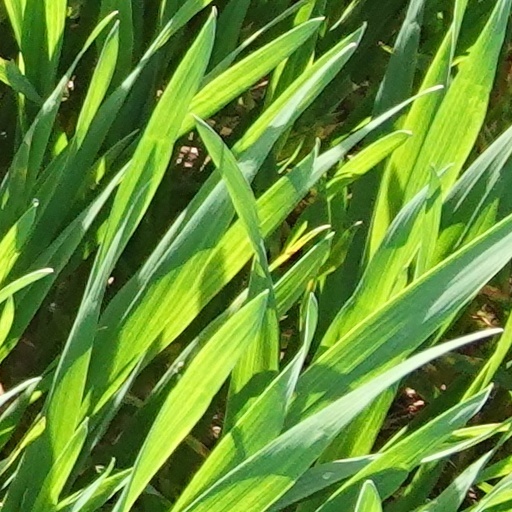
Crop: wheat